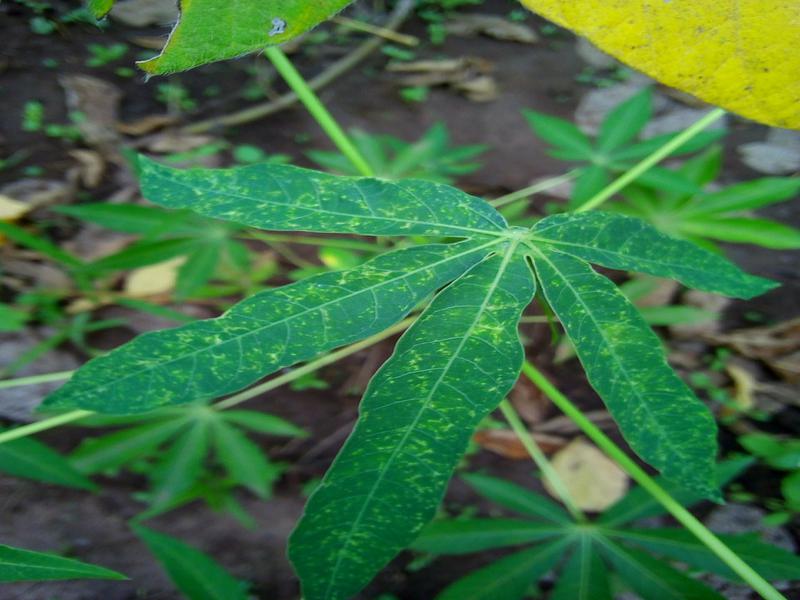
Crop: cassava
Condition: green_mottle